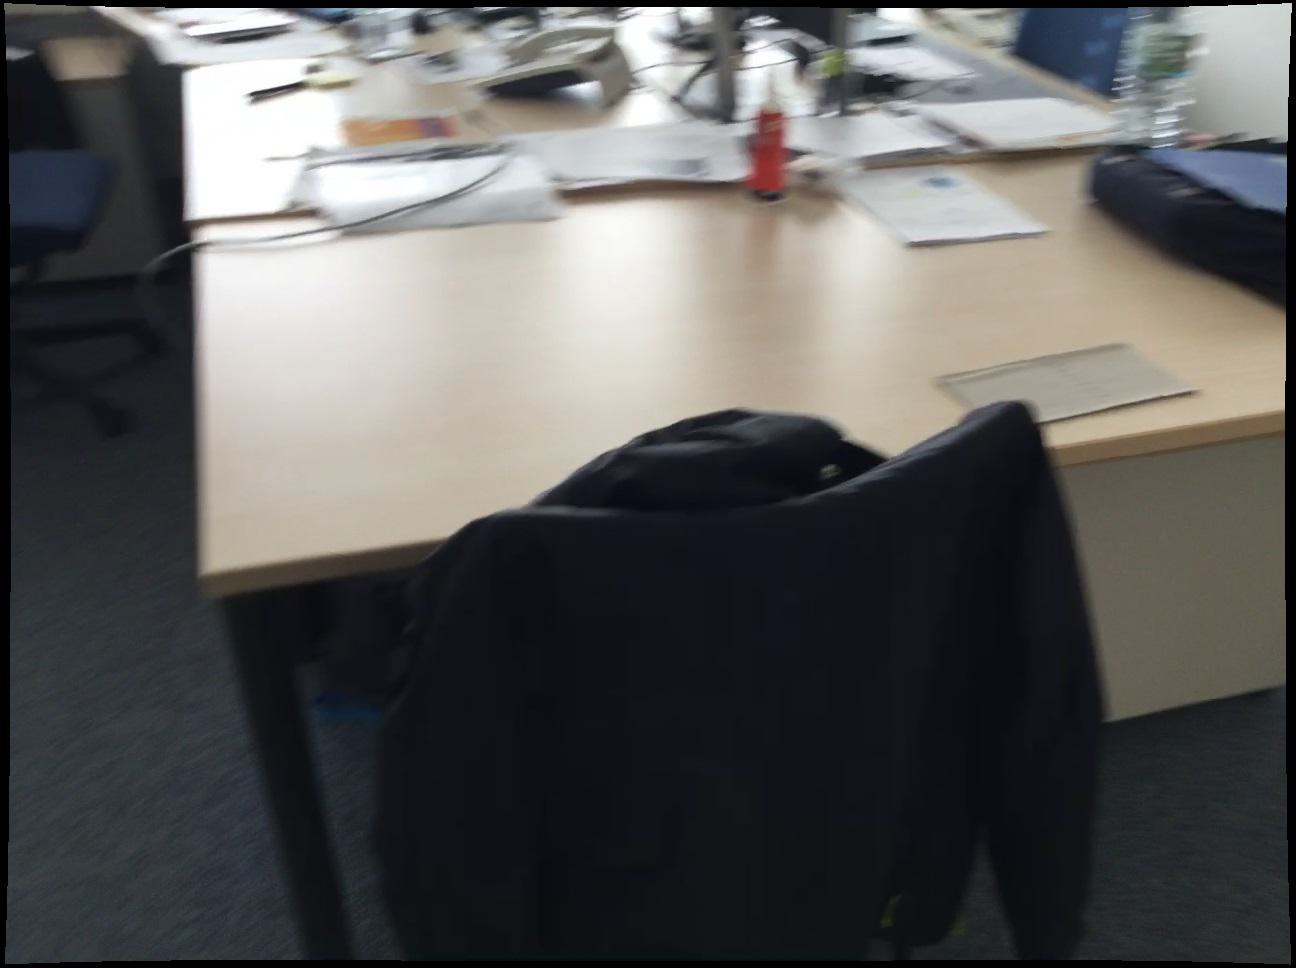
Question: Can the keyboard fit behind the table from the camera's perspective? Final answer should be yes or no.
Answer: Yes